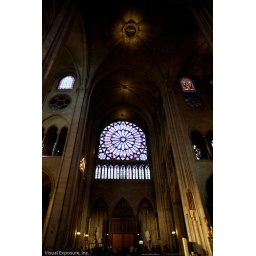
Stain glass windows within Notre Dame